Mugello Circuit

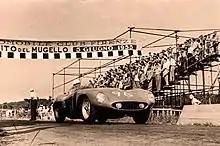
The start-finish line of historic road circuit (1955)

Road races were held on public streets around Mugello from the 1920s. The start was in the village of Scarperia, less than half a kilometer from the current permanent circuit. The circuit went north up the SP503, twisting and turning through mountains through multiple villages, up to the town of Firenzuola. The circuit then went west from Firenzuola, continuing on the SP503 towards the village of Pagliana. The circuit then made a left on the SR65, heading south through the villages of Covigliaio, Selva and Traversa, where the circuit got a bit faster. The circuit then went past a German military cemetery (from 1946 onwards) and entered the famous Futa Pass, which was used for the prestigious Mille Miglia. After this twisty section, the course stayed on the SR65 and went down multiple short straights and fast curves before getting to the villages of Le Maschere and Colle Barucci. The circuit then crossed a bridge going over a narrow section of the Bilancino Lake, going through an ultra fast left hand curve and 2 long straights before turning left onto the SP129, heading towards the town of San Piero a Sieve. The circuit then went north back onto the SP503, heading back to Scarperia to end the lap.